Williams River Route 5 Bridge

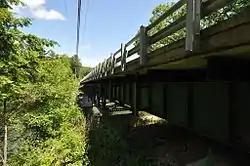
View of the trusses below the bridge deck

The Williams River Route 5 Bridge is a historic Warren deck truss bridge, carrying U.S. Route 5 (US 5) across the Williams River in Rockingham, Vermont. Built in 1929 and rebuilt in 1971-72, it is one of four bridges of this type and vintage in the state. It was listed on the National Register of Historic Places in 1991.